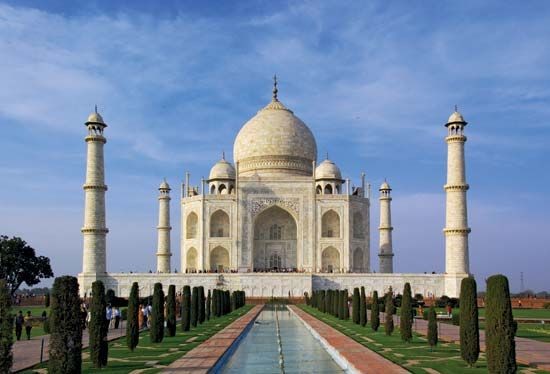
Landmark: Taj Mahal